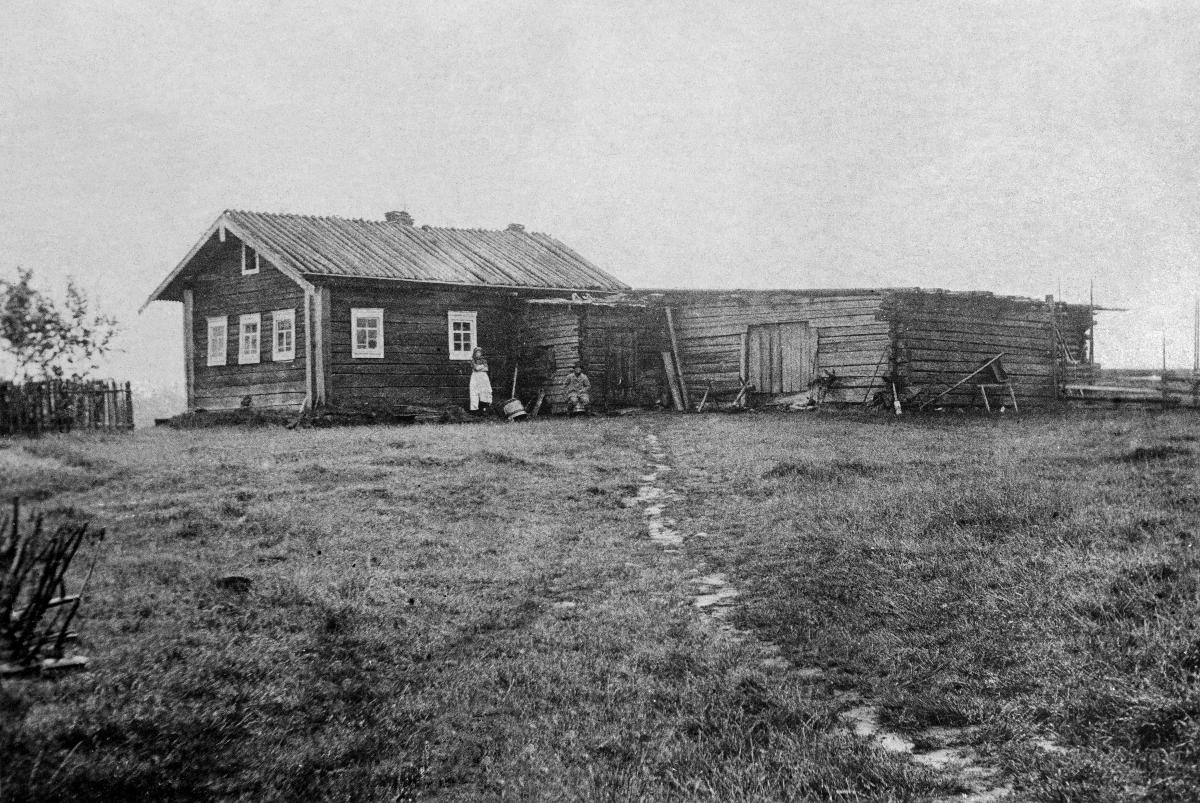
Saaren talo
The house of Saari
sisällön kuvaus: Saaren talo, Latvajärvi, Vienan Karjala 1917. content description: The house of Saari, Latvajärvi, Viena Karelia 1917.
Kuvaaja: Paulaharju, Samuli, kuvaaja
Vuosi: 1917
Paikka: Venäjä, Vuokkiniemi, Latvajärvi; , Venäjä; Itä-Karjala, Viena
Aiheet: hirsirakennukset; arkkitehtuuri; ulkokuva; karelianismi; kansallisromantiikka (tyylit); log buildings; architecture; buildings; exterior; cultural history; Karelianism; national romanticism; stockhus; arkitektur; karelianism; nationalromantik